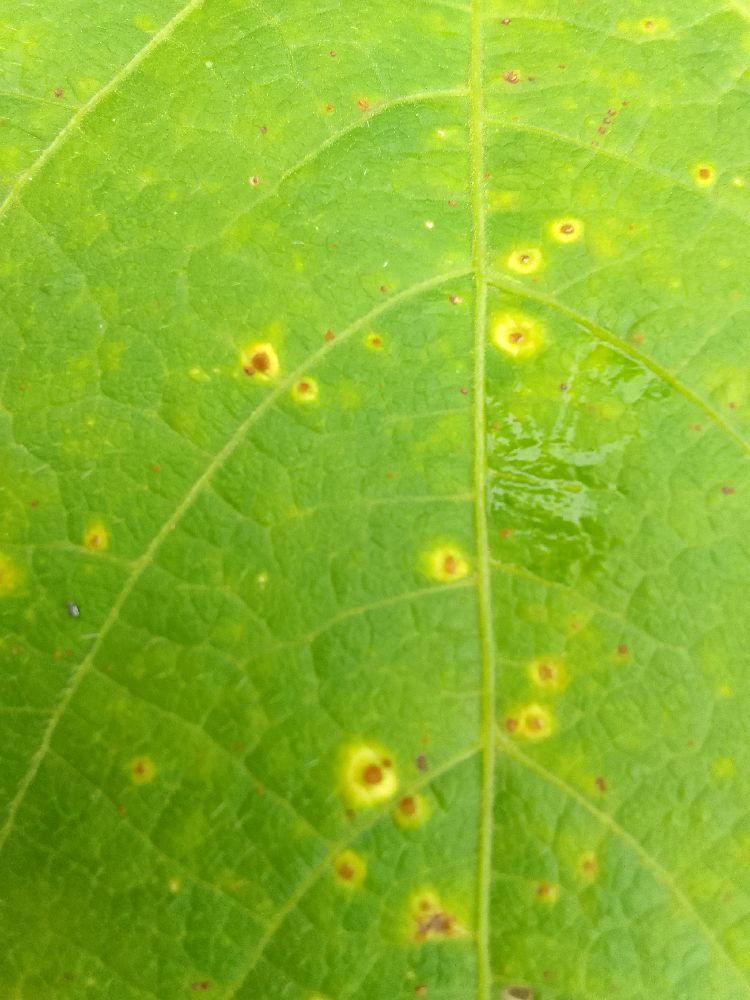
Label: rust